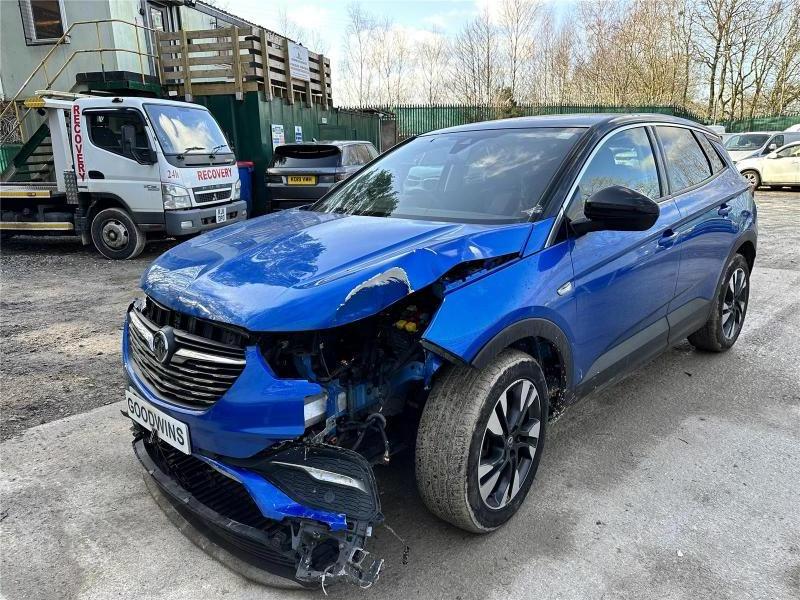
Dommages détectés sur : pare-choc avant, feu avant gauche, capot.
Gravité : majeur